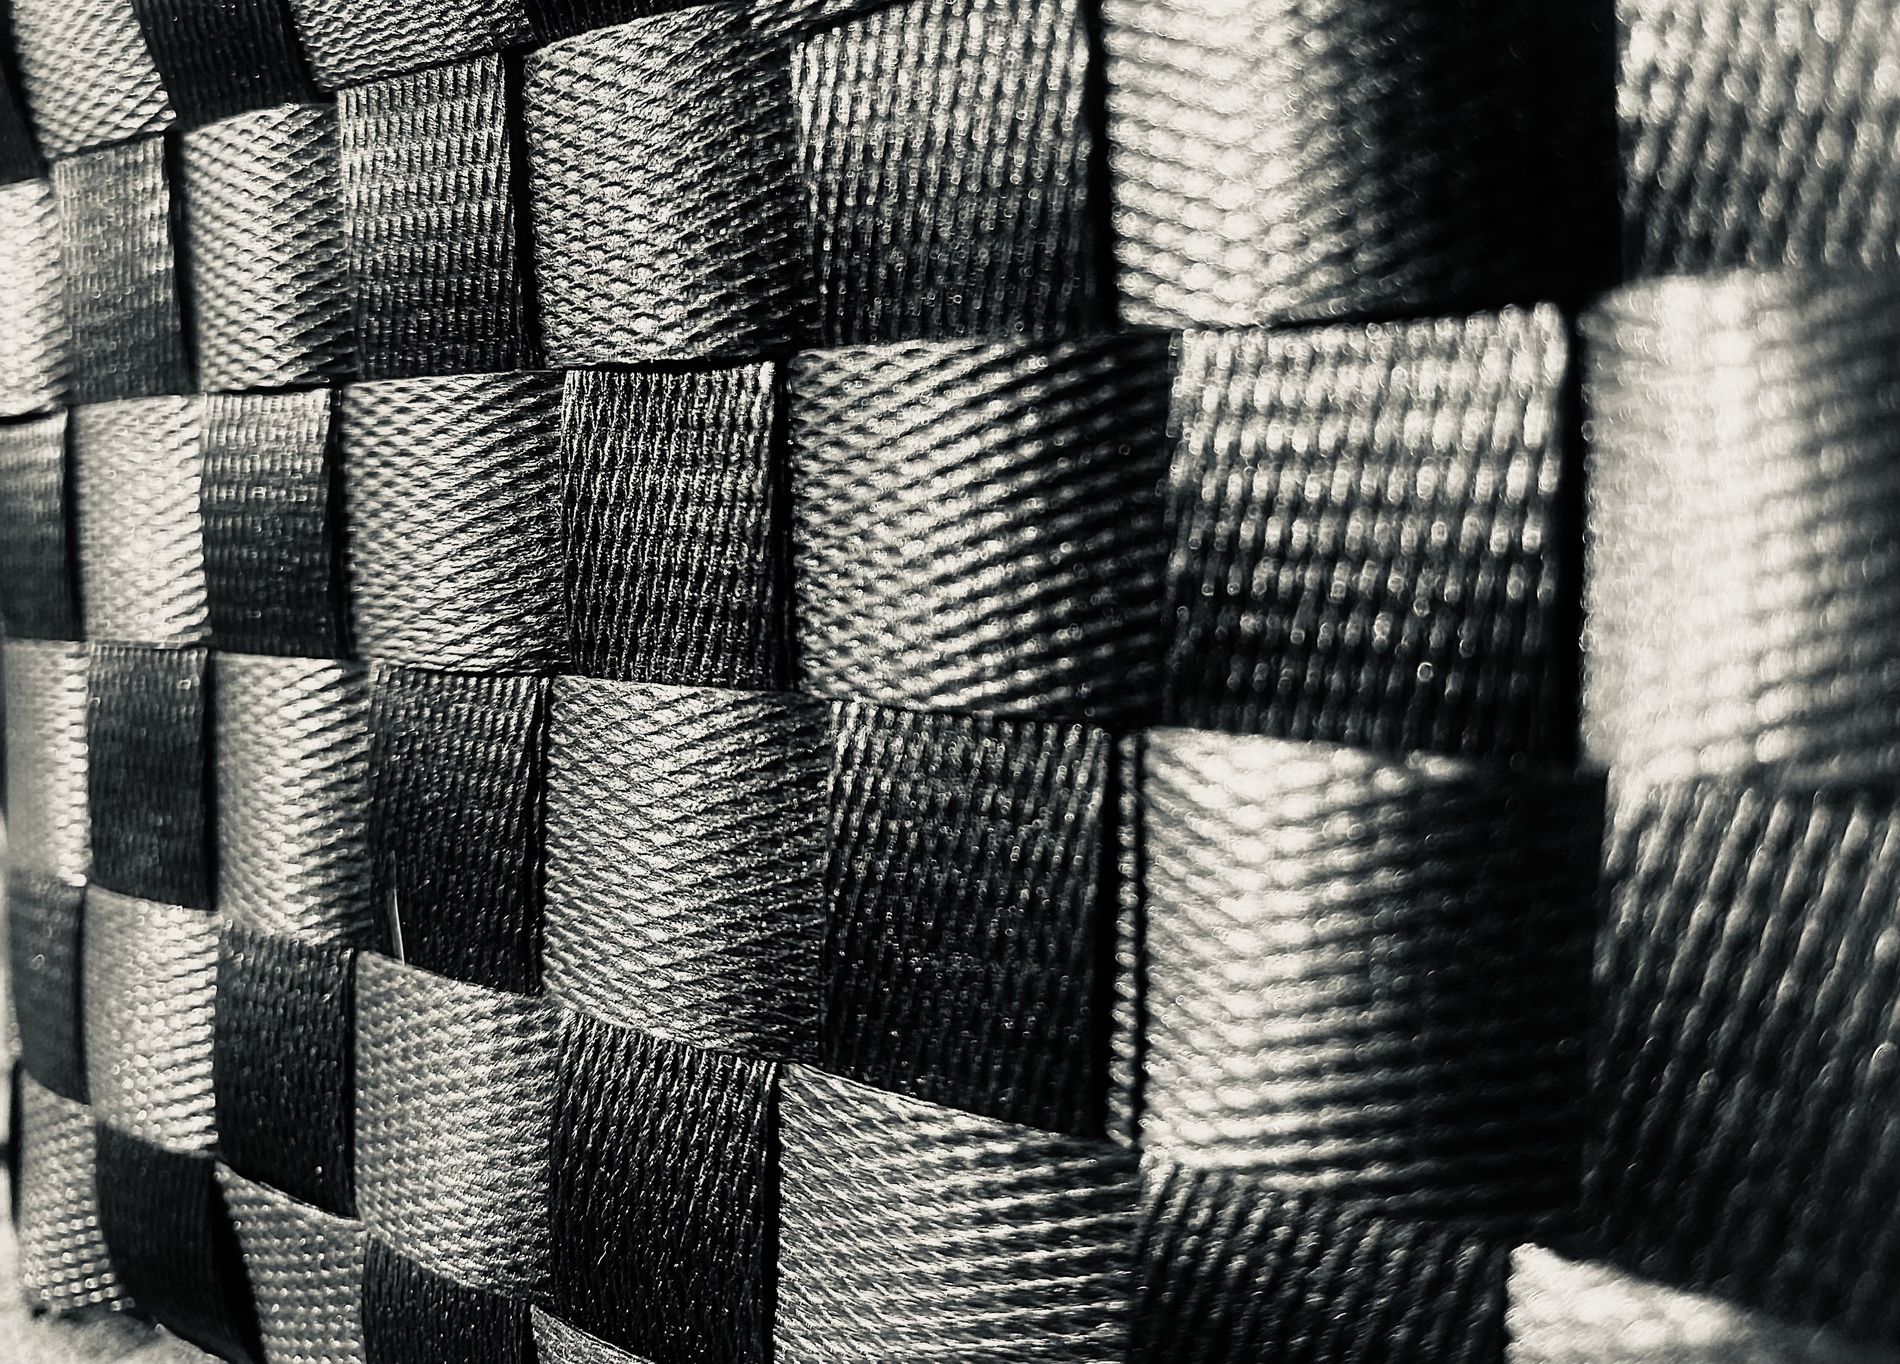
Woven Texture
monochrome photograph of a tightly woven fabric of alternating bands or stripes of light and dark. The bands appear to be made of a pliable, possibly artificial material having the texture of a slightly raised surface.
Close-up: The frame is tightly focused on the woven texture, filling the entire monochrome image with the interlacing bands and their surface details creating an artistic vibe.
Labels: Woven, Clothing, Coat, Texture, Tape, Architecture, Building, Wall, Accessories, Urban, Person, Weaving, City
Camera: Apple iPhone 11
Lens: iPhone 11 back dual wide camera 4.25mm f/1.8
Aperture: F1.8
Exposure: 1/121 sec
ISO: 32
Focal length: 4.25